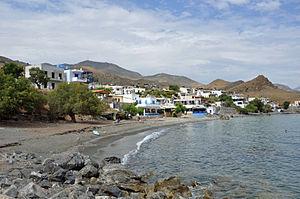
Lentas (Crète, Grèce): le village et la plage